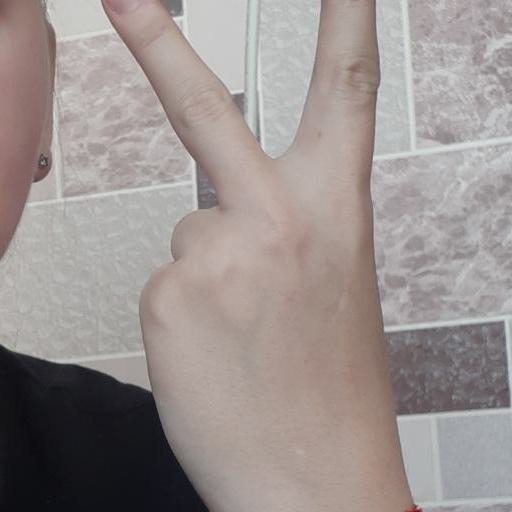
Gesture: peace_inverted